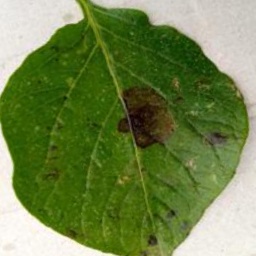
Etiqueta: Late Blight